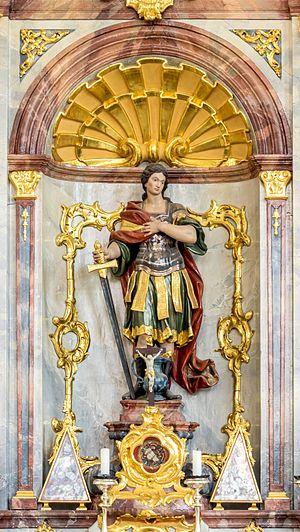
Roman, dit Romanus ostiarius, Roman le Portier ou Romain le Geôlier est un saint martyr, compagnon de Laurent de Rome. Il meurt martyr le 9 août 258 à Rome. C'est un des saints patrons de la principauté de Monaco.